2nd Army Group (Kingdom of Yugoslavia)

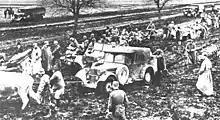
a black and white photograph of troops and animals pulling vehicles out of the mud

On the evening of 12 April, elements of the SS Motorised Infantry Division "Reich", under command of XXXXI Motorised Corps, crossed the Danube in pneumatic boats and captured Belgrade without resistance. About the same time, most of the elements of XXXXVI Motorised Corps that were approaching Belgrade from the west were redirected away from the capital, but part of the 8th Panzer Division continued their thrust to capture the Sava bridges to the west of Belgrade, and entered the city during the night. The rest of the 8th Panzer Division turned southeast and drove towards Valjevo to link up with the left flank of the First Panzer Group southwest of Belgrade. The 16th Motorised Infantry Division was redirected south across the Sava, and advanced toward Zvornik.